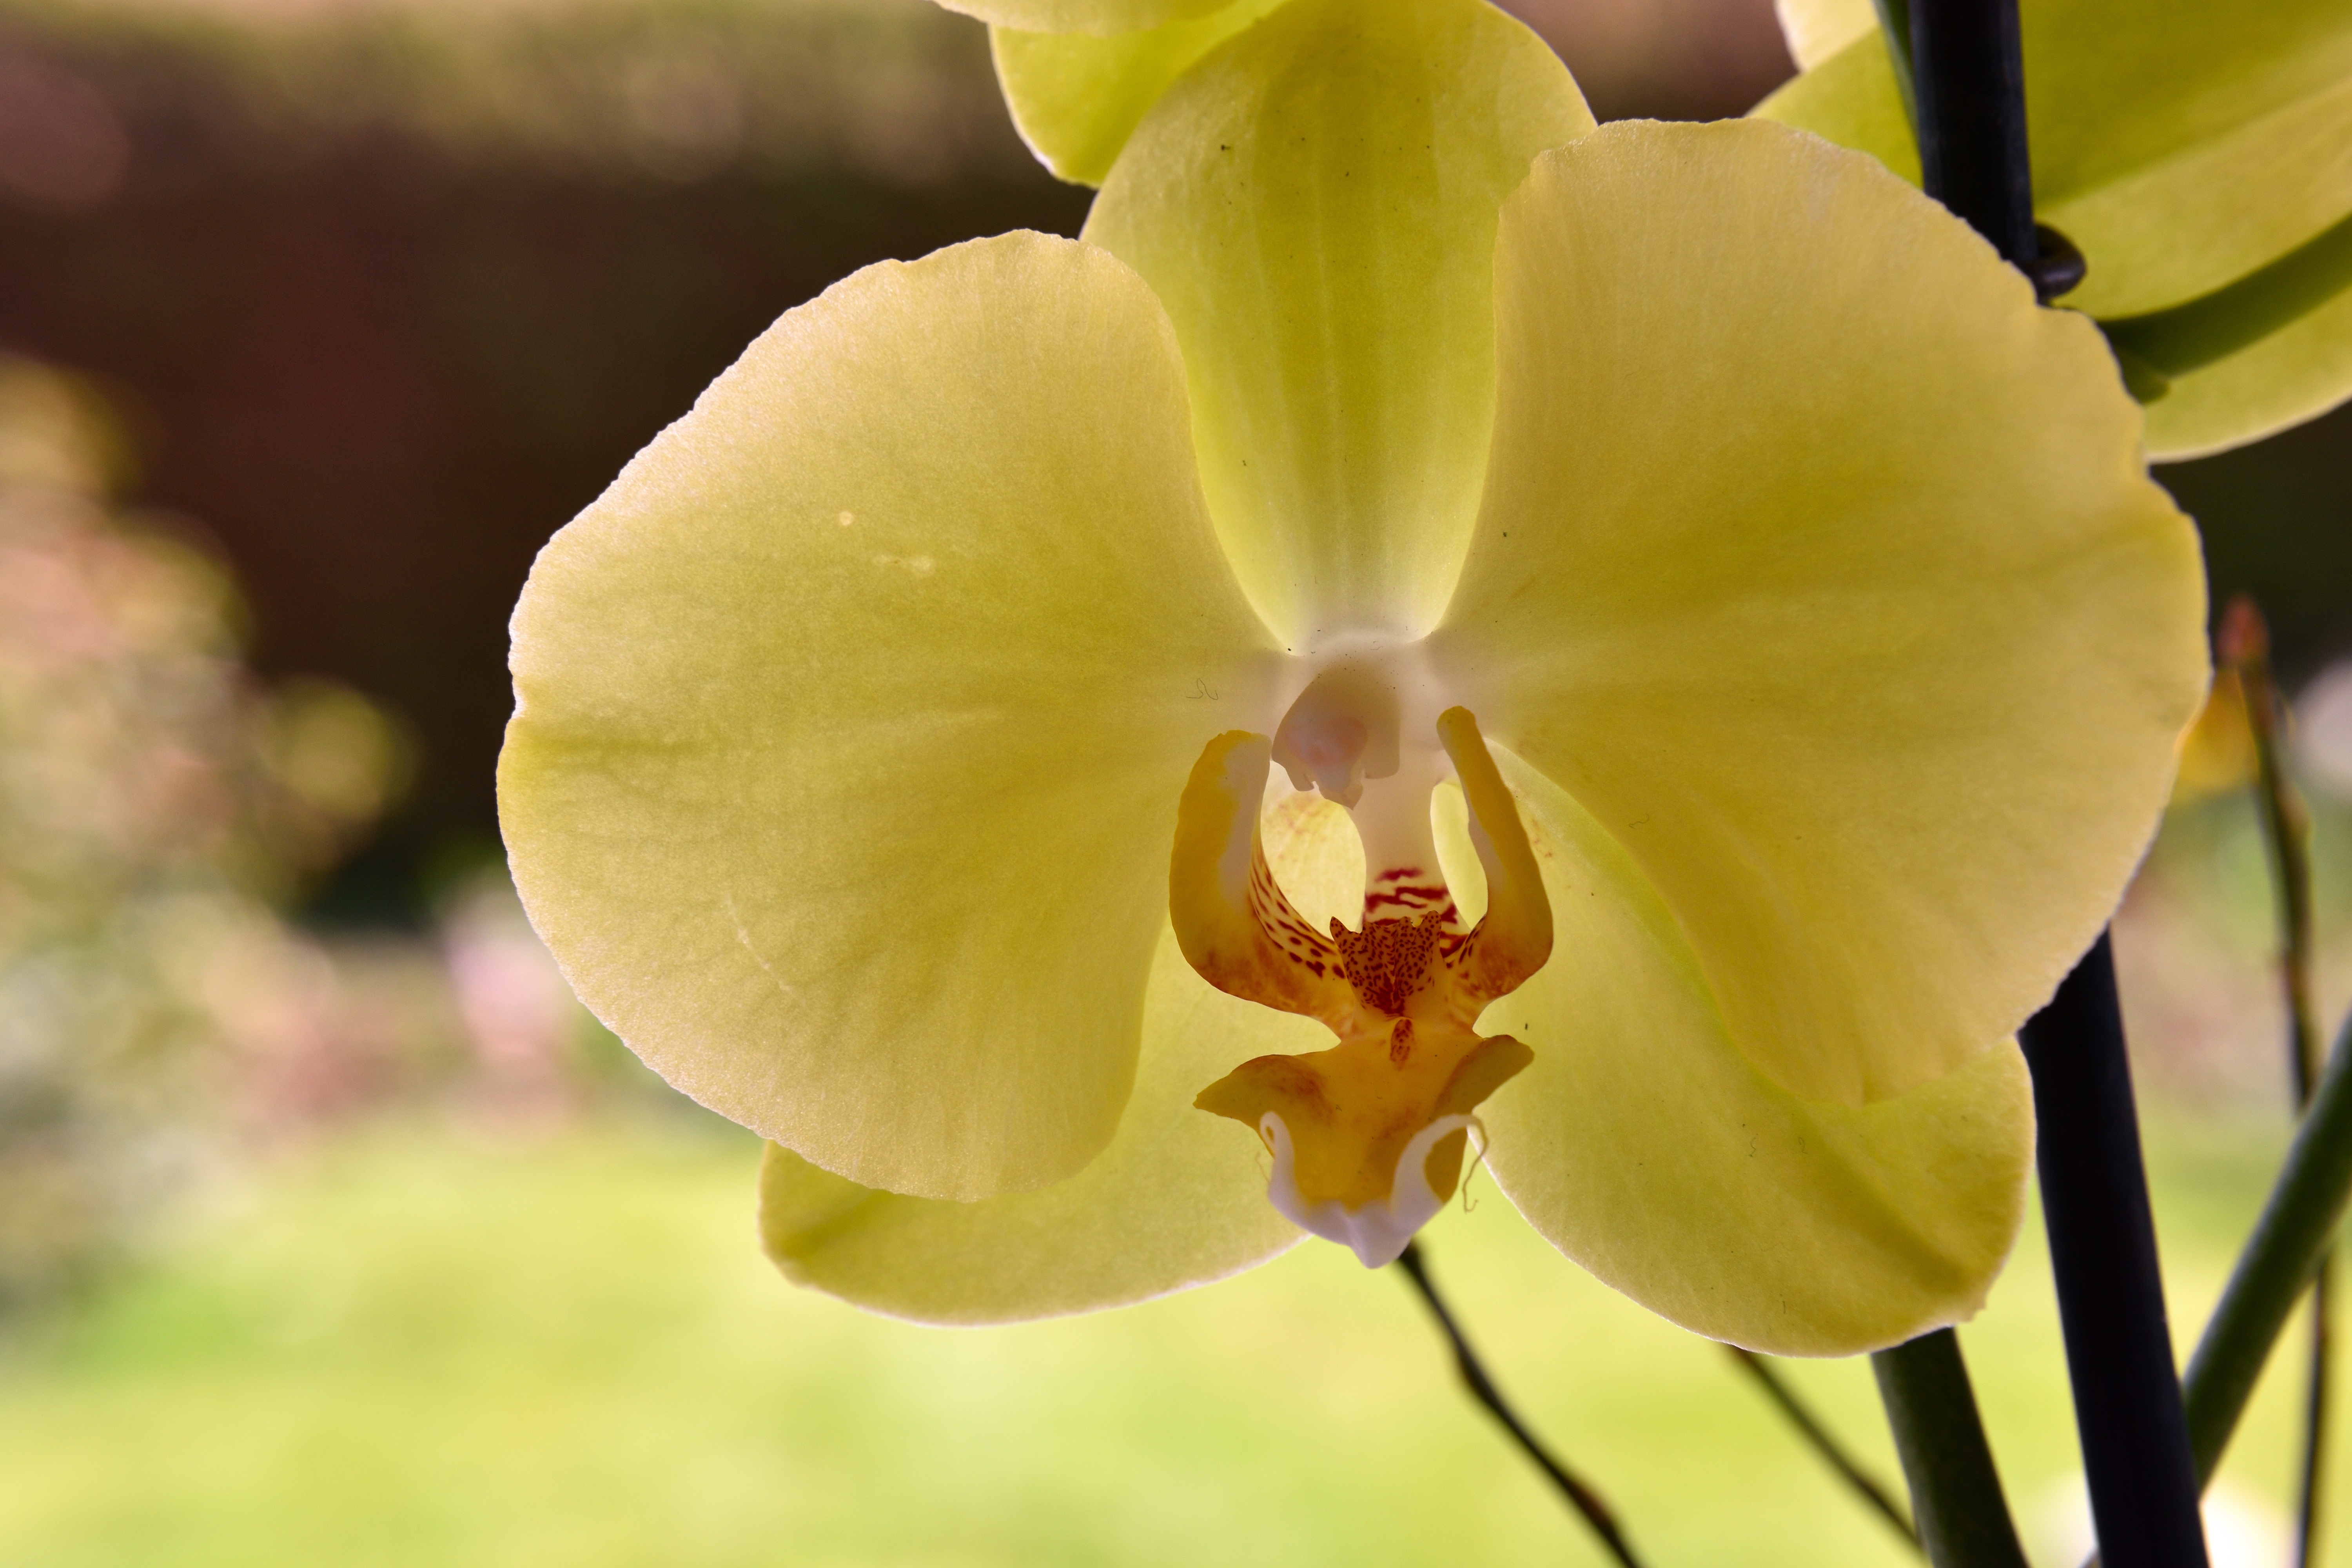
nature, blossom, plant, flower, petal, bloom, botany, yellow, flora, orchid, wildflower, close up, macro photography, public record, flowering plant, plant stem, land plant, moth orchid